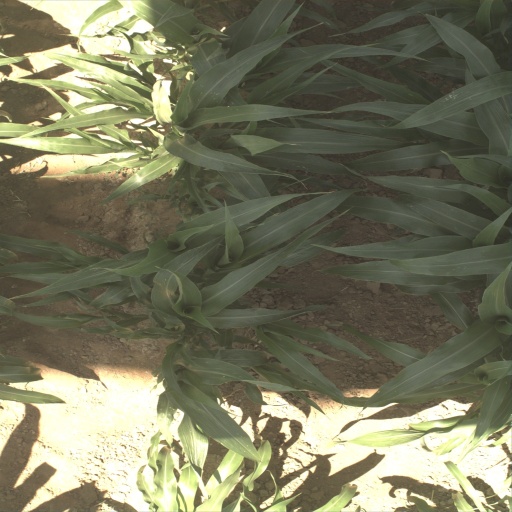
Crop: sorghum